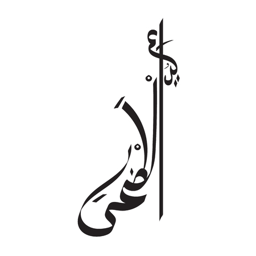
calligraphy of text of person for the celebration of community festival .